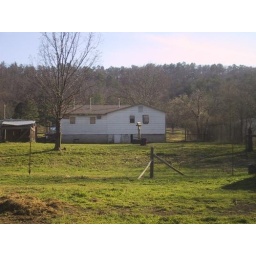
The kitchen window looks out over the pastures behind the property